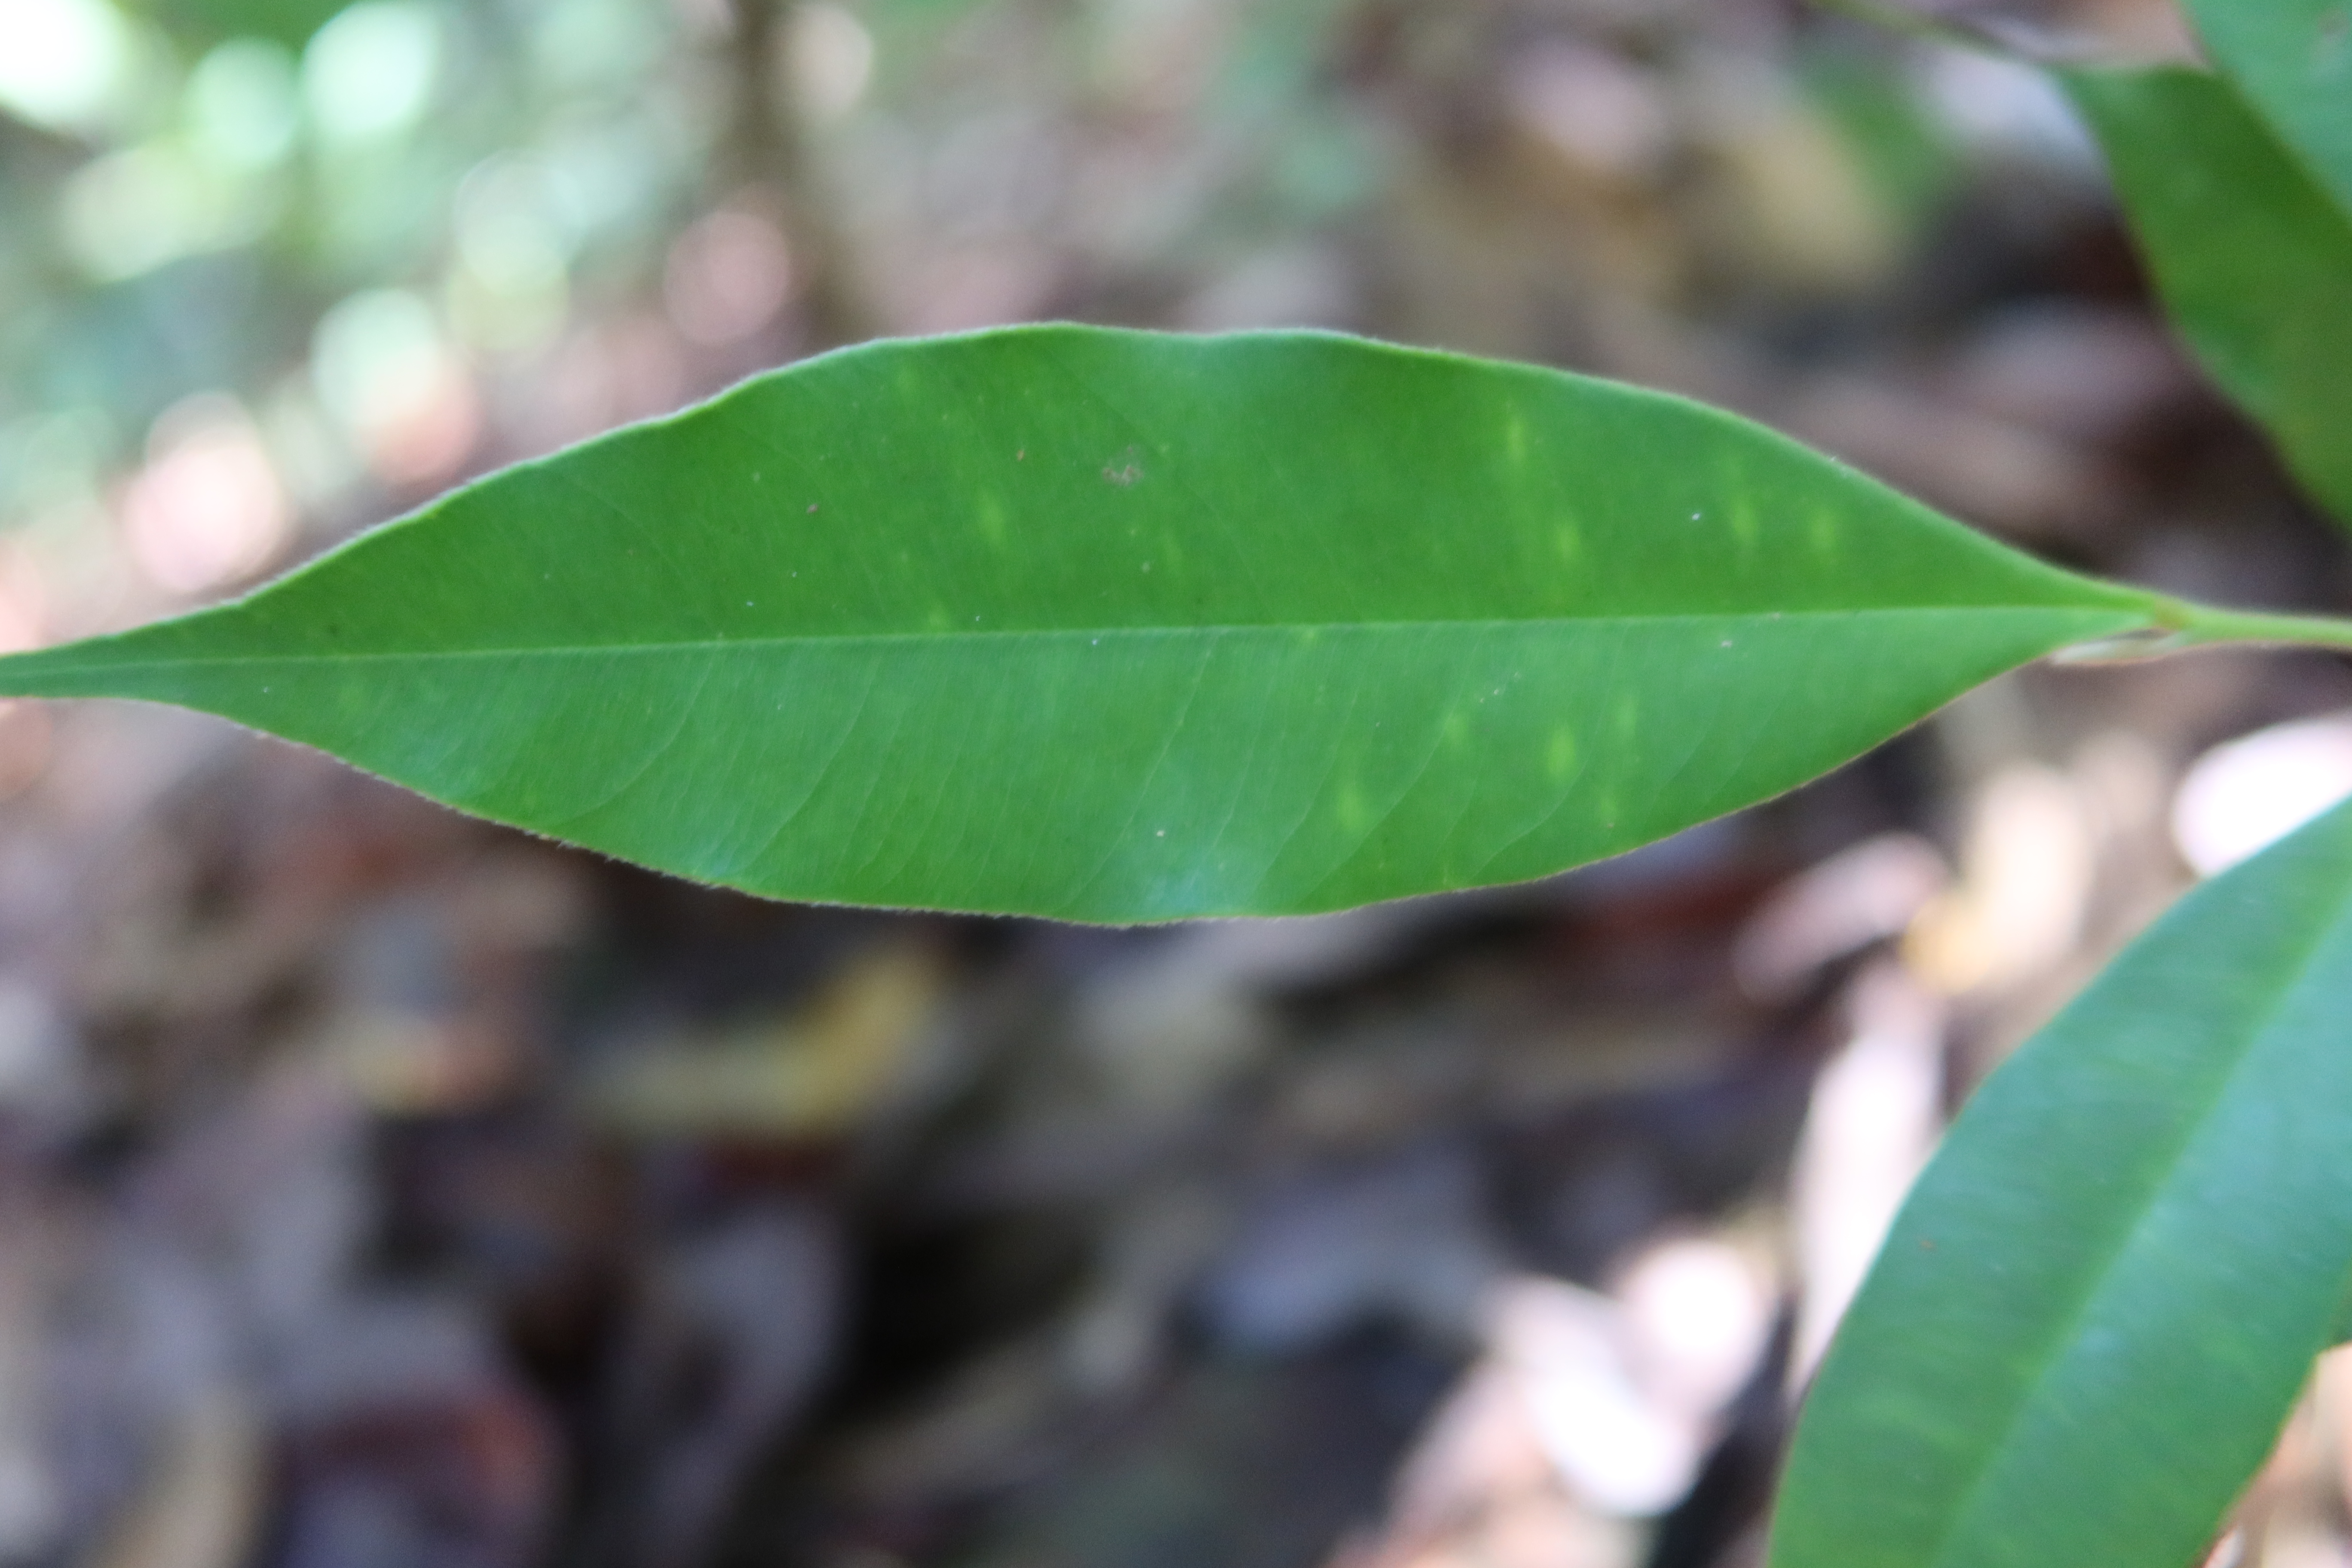
Label: Brown spots